Escape from East Berlin

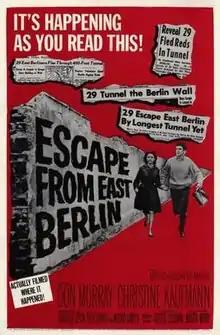

Escape from East Berlin is a 1962 American-West German thriller film that was directed by Robert Siodmak. It stars Don Murray, Christine Kaufmann and Werner Klemperer.